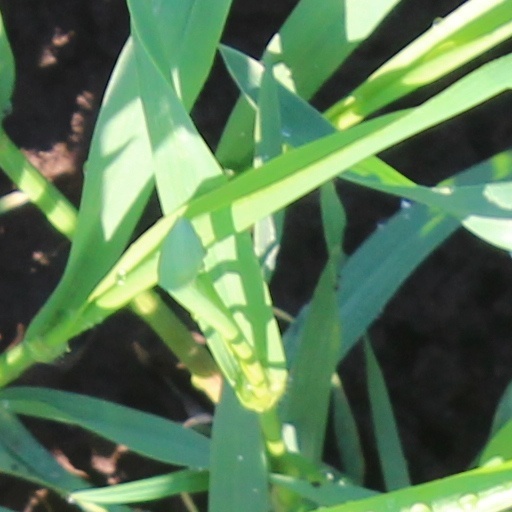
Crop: wheat